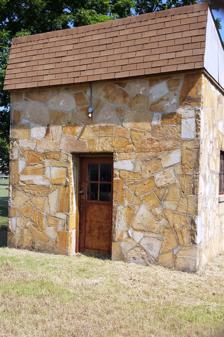
Building: Mountain View Waterworks
Country: United States of America
Year built: 1936
United States historic place Mountain View Waterworks U.S. National Register of Historic Places The well house Location in Arkansas Show map of Arkansas Location in United States Show map of the United States Location Jct. of Gaylor St. and King St., Mountain View, Arkansas Coordinates 35°52′22″N 92°7′10″W / 35.87278°N 92.11944°W / 35.87278; -92.11944 Area less than one acre Built 1936 ( 1936 ) Built by Public Works Administration MPS New Deal Recovery Efforts in Arkansas MPS NRHP reference No. 06000906 Added to NRHP October 5, 2006 The Mountain View Waterworks are a historic public water supply system in Mountain View, Arkansas .  The facilities consist of a tower and well house, located at the junction of Gaylor and King Streets.  The tower is a metal structure with four legs, reinforced by diagonal latticework members, topped by a water tank with a bowl-shaped bottom and a conical roof.  A large pipe connects from the bottom of the tank to the well house, a square fieldstone structure.  These facilities were built in 1936–37 with funding from the Public Works Administration , and were still in use at the time of the property's listing on the National Register of Historic Places in 2006. See also Wikimedia Commons has media related to Mountain View Waterworks . National Register of Historic Places listings in Stone County, Arkansas References